Nefarious: Merchant of Souls

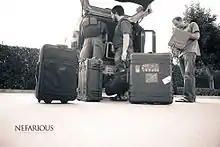
Nolot (right) travelled to 19 countries to collect material for "Nefarious".

Filming of "Nefarious" was started in 2007, marking Nolot's film debut. The initial plan was to create a short film, but the project was expanded when Exodus Cry realized the scope of the issue they were documenting. Nolot, a leader in Mike Bickle's International House of Prayer, travelled to 19 countries to collect material for the film. These filming locations included countries in the Middle East, Europe, North America, and Asia. Nolot attested to having found it difficult to produce the film due to the subject matter; he stated that "there is not a day that goes by that I am not mindful of the horrific tragedies we uncovered." He further said that he did not make the film for money or for fame but did so to rouse people to action against human trafficking, an issue that he feels to be of great importance. Nolot said that the purpose of the film is "to draw people's attention to the issue, but also to inspire them in terms of what they can be doing … to take a stand against this injustice." Steve Willis and Matthew Dickey were the film's cinematographers. Willis, founder of Underpin Photography, also served as photographer while Dickey filled the roles of associate producer and Film editor, also directing the re-enactment scenes. Actors in these re-enactment scenes included Bill Oberst Jr., Christian Simpson (as Christian J. Simpson), Allison Weissman, Sarah Agor, and Jess Allen. John Samuel Hanson composed the film score for "Nefarious" after having worked on such other projects as "16 Blocks", "Constantine", "The Book of Eli", and "Lost". As of January 2012, Nolot was producing two sequels to "Nefarious".